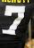
Number: 7